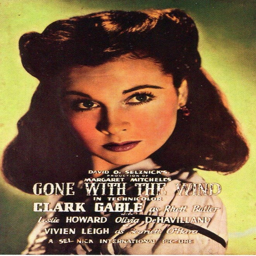
the hand - painted movie poster for 1939 's epic film starring actor as film character